Church of St Nicholas, Hinxworth

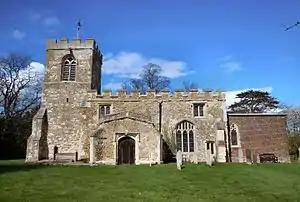
The Church of St Nicholas in Hinxworth

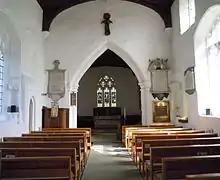
Looking East towards the chancel showing the canopied niches

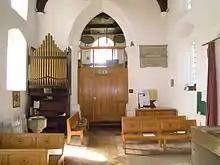
Looking West in the church of St Nicholas

The Church of St Nicholas is a Church of England parish church in the village of Hinxworth in Hertfordshire and is a Grade II* listed building dating mostly to the 14th century. The church comes under the Diocese of St Albans.